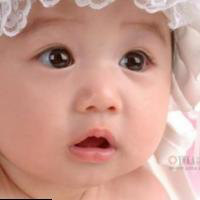
Age group: age 01-10